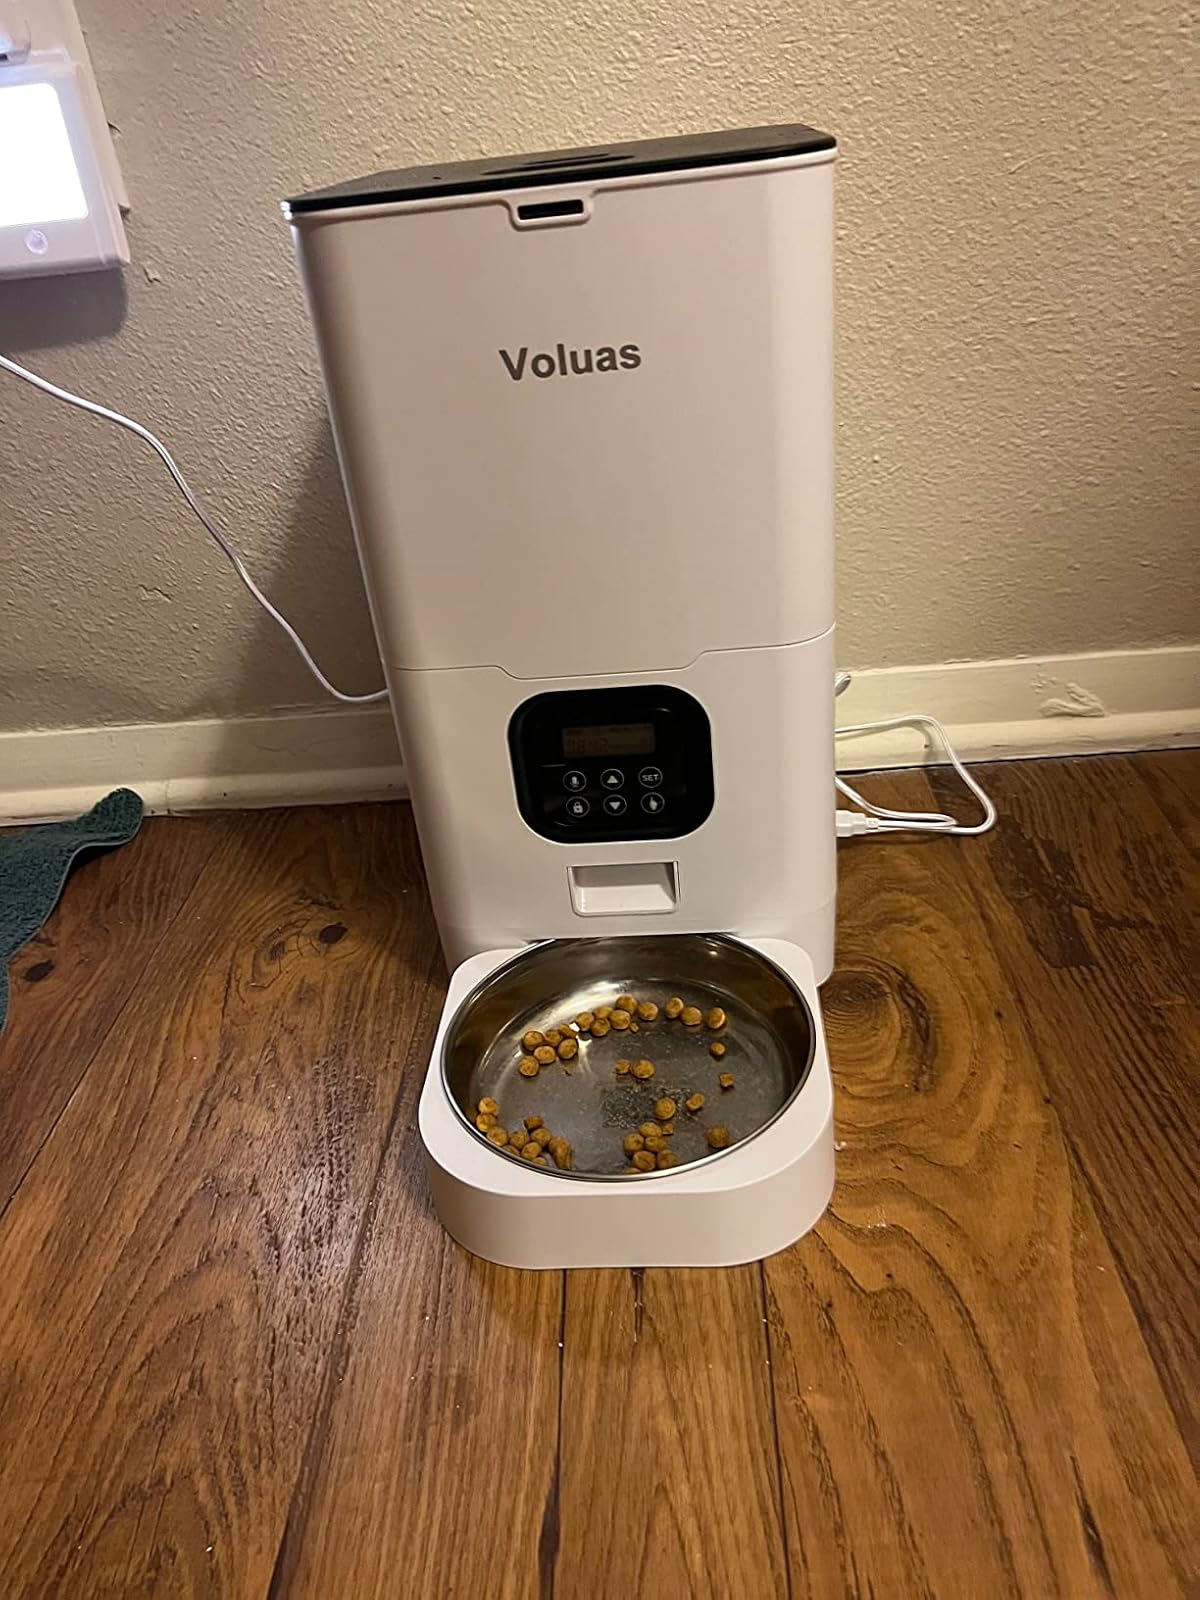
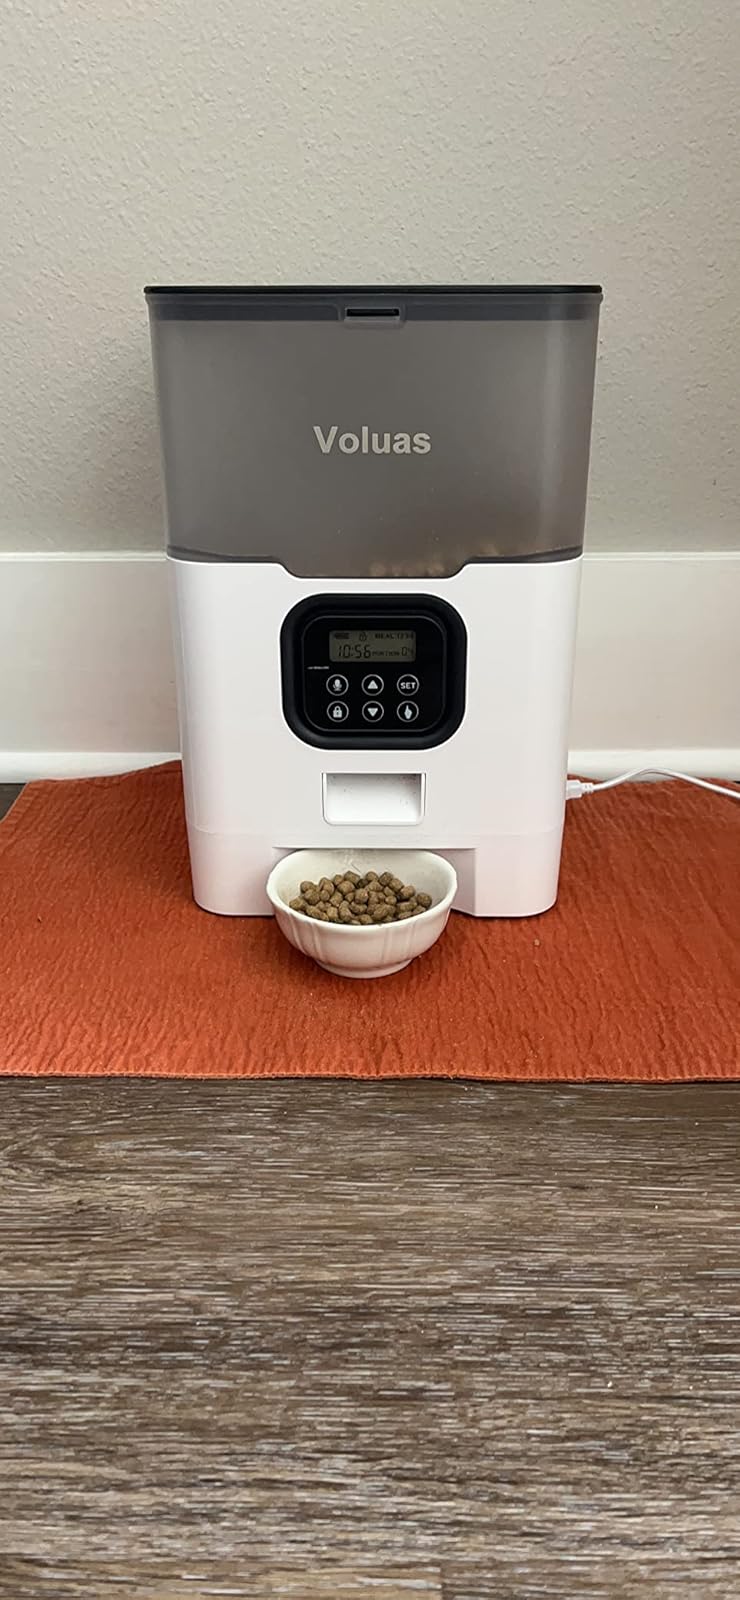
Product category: items_feeder
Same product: no